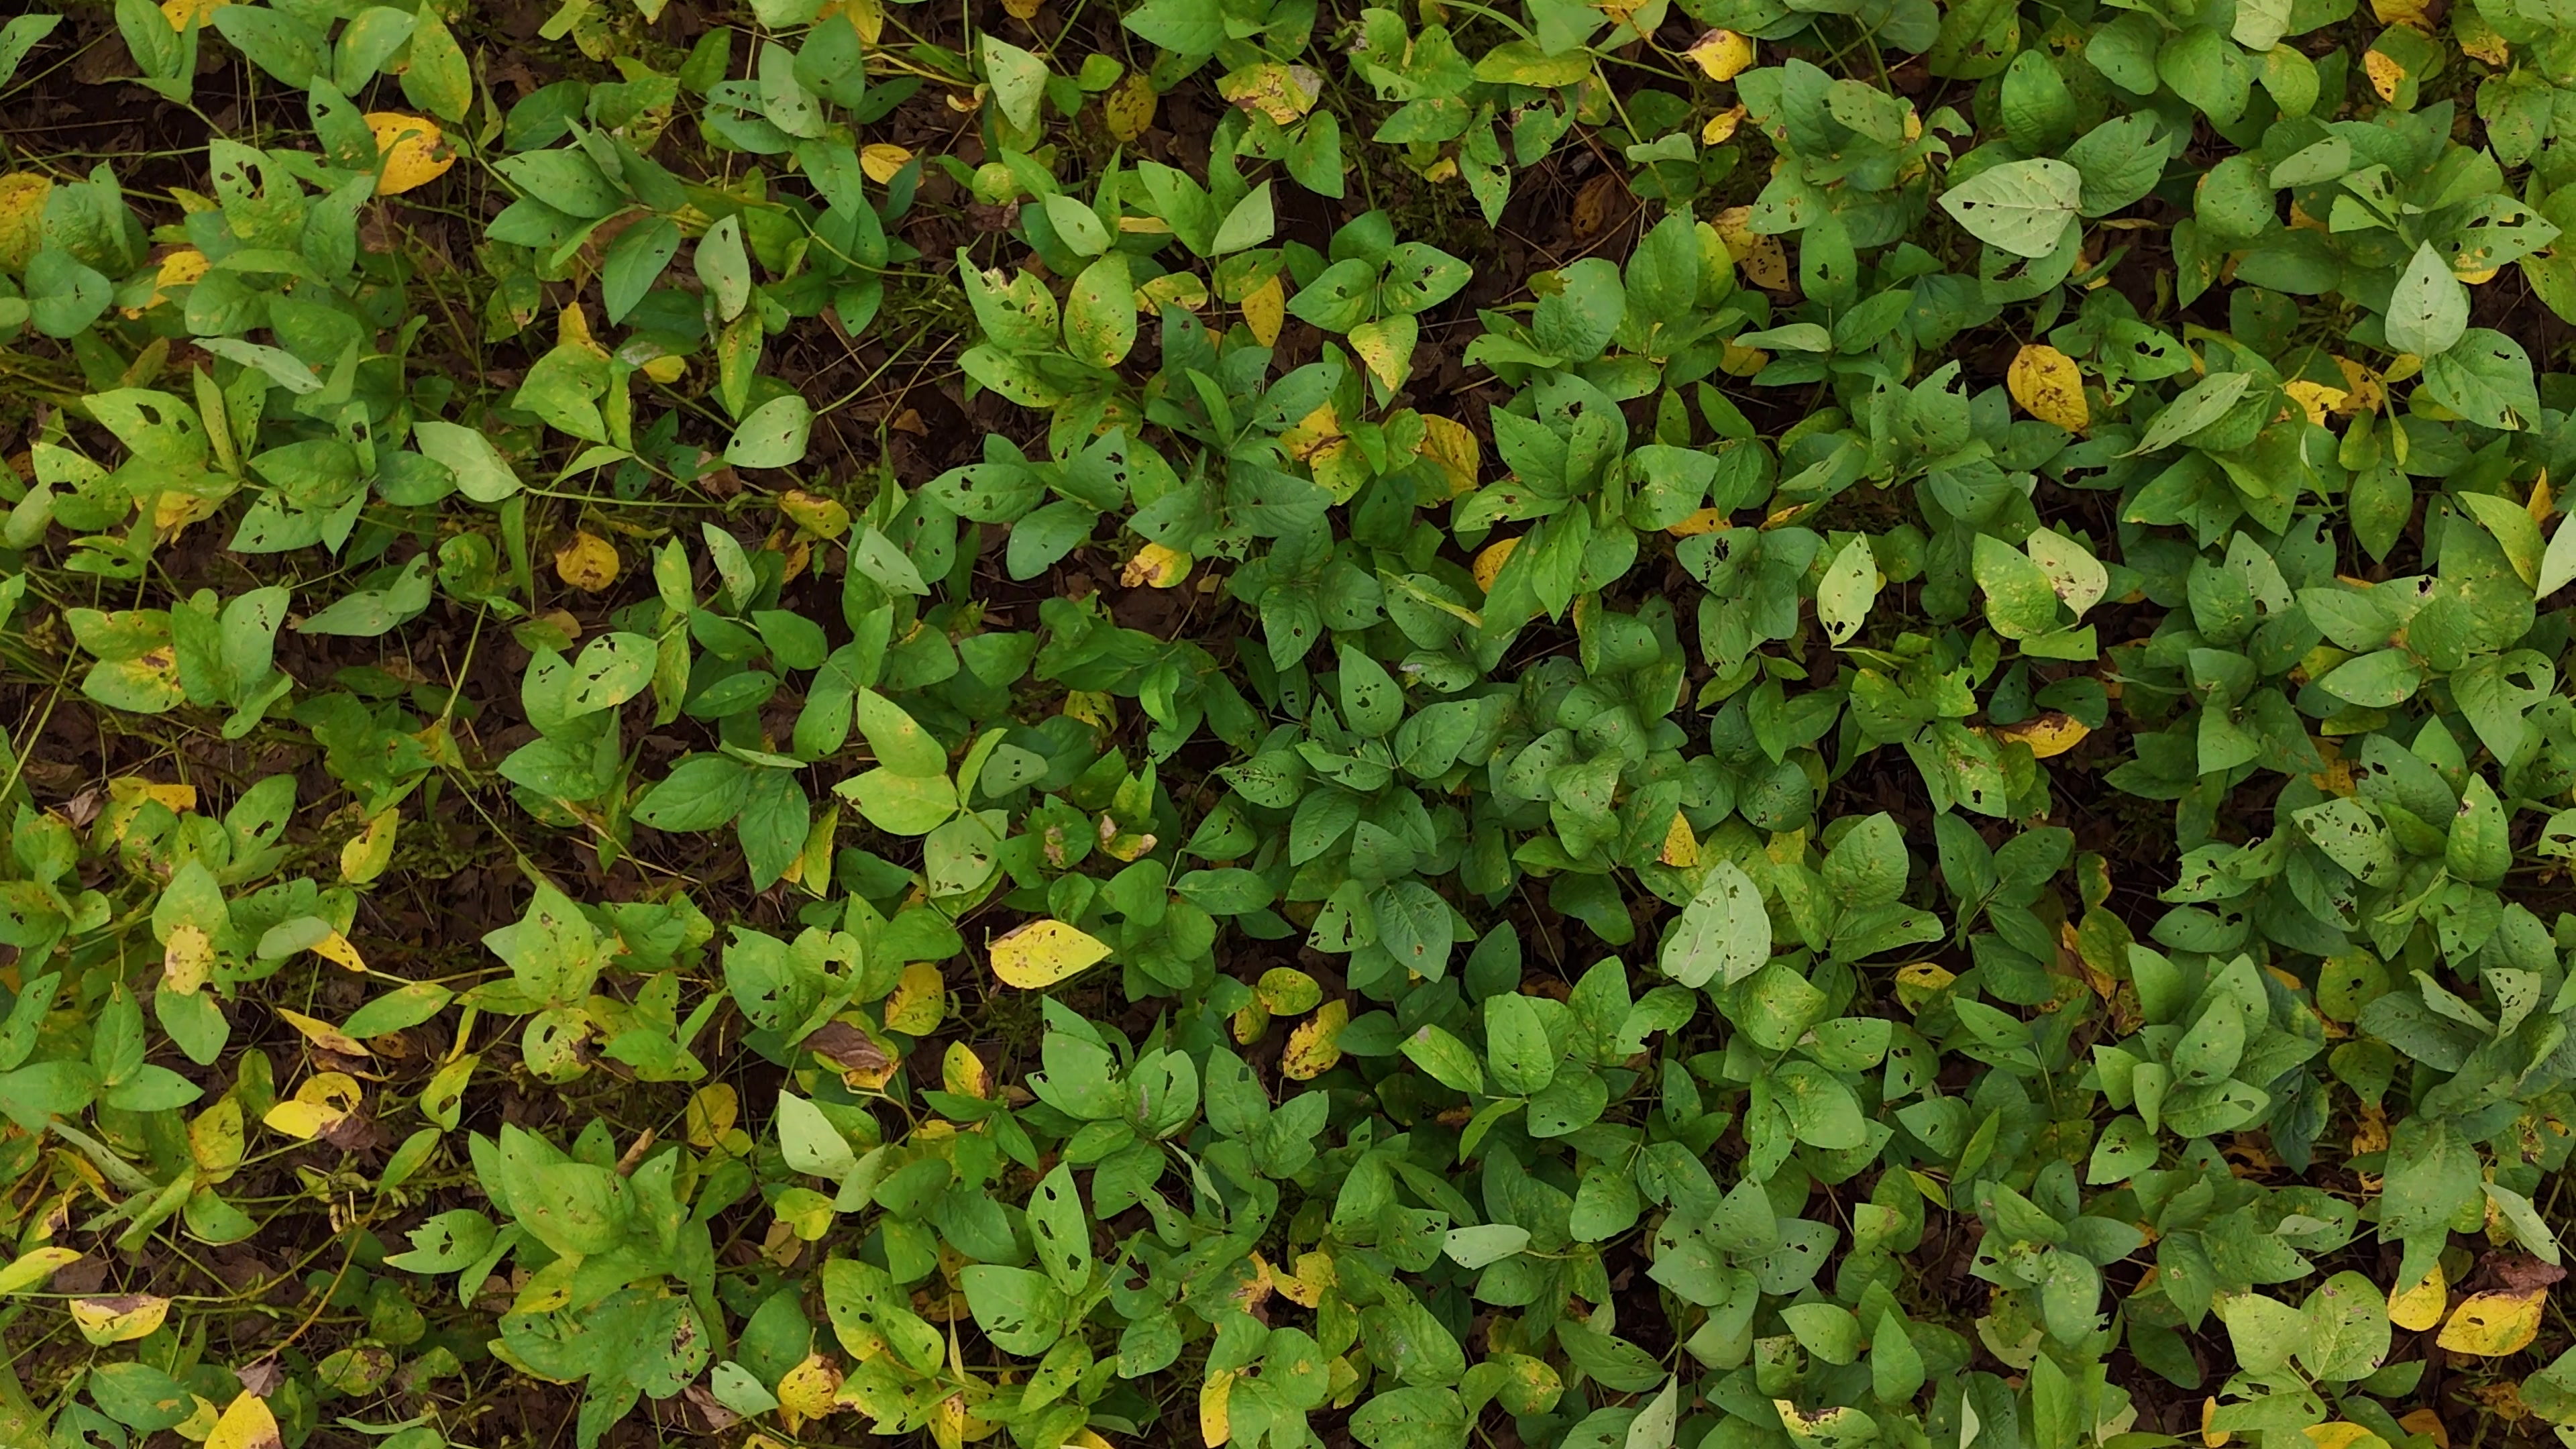
Label: Rust